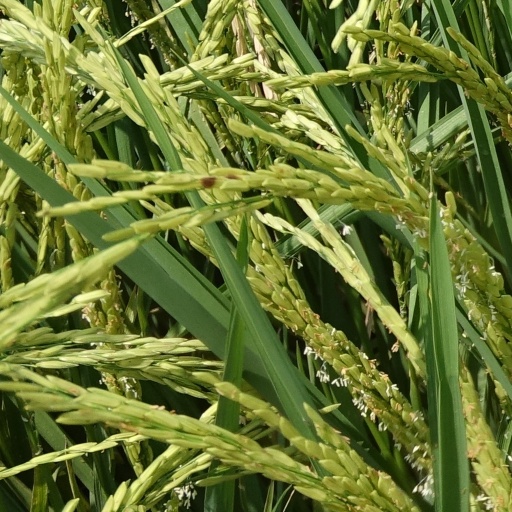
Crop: rice